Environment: real
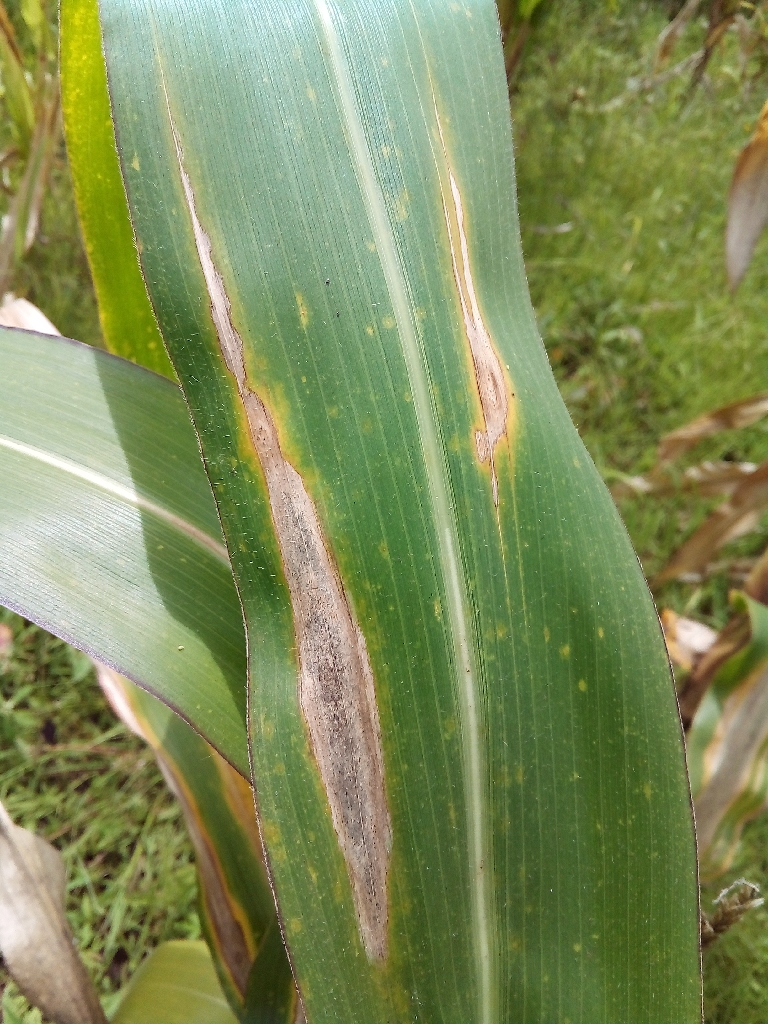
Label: northern_corn_leaf_blight